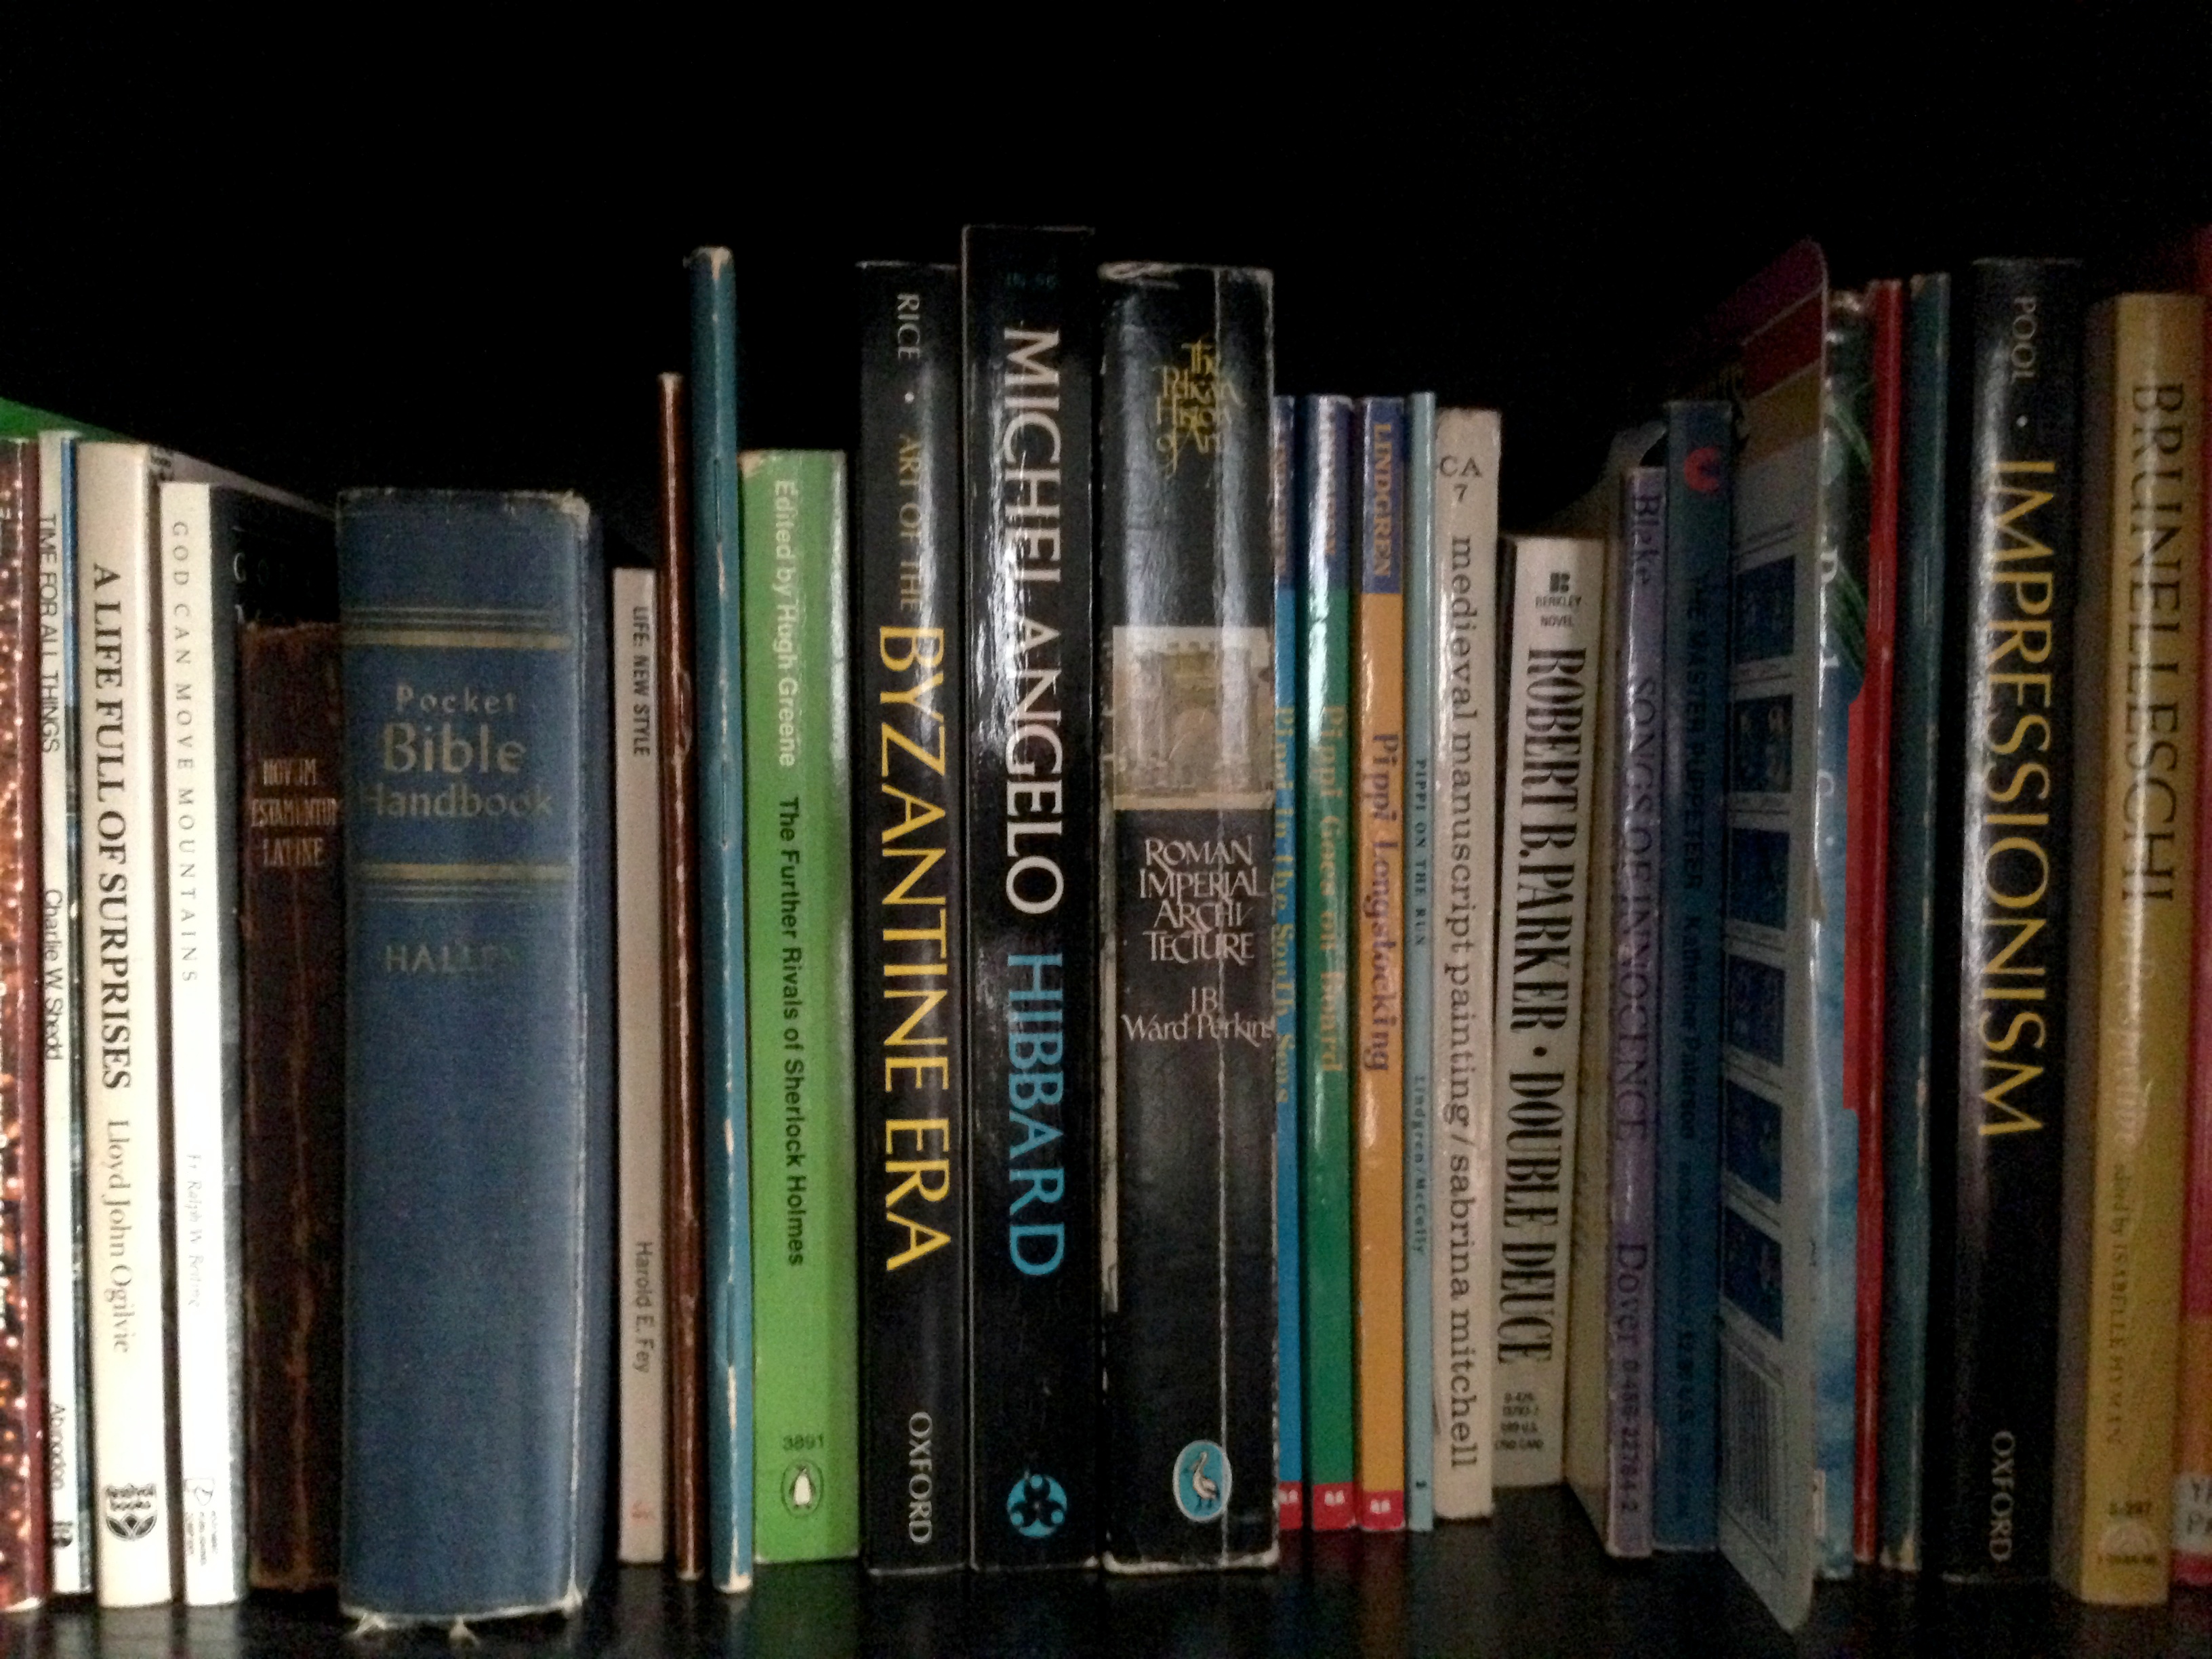
book, collection, shelf, product, bookcase, library, books, shelving, publication, self help book, library science